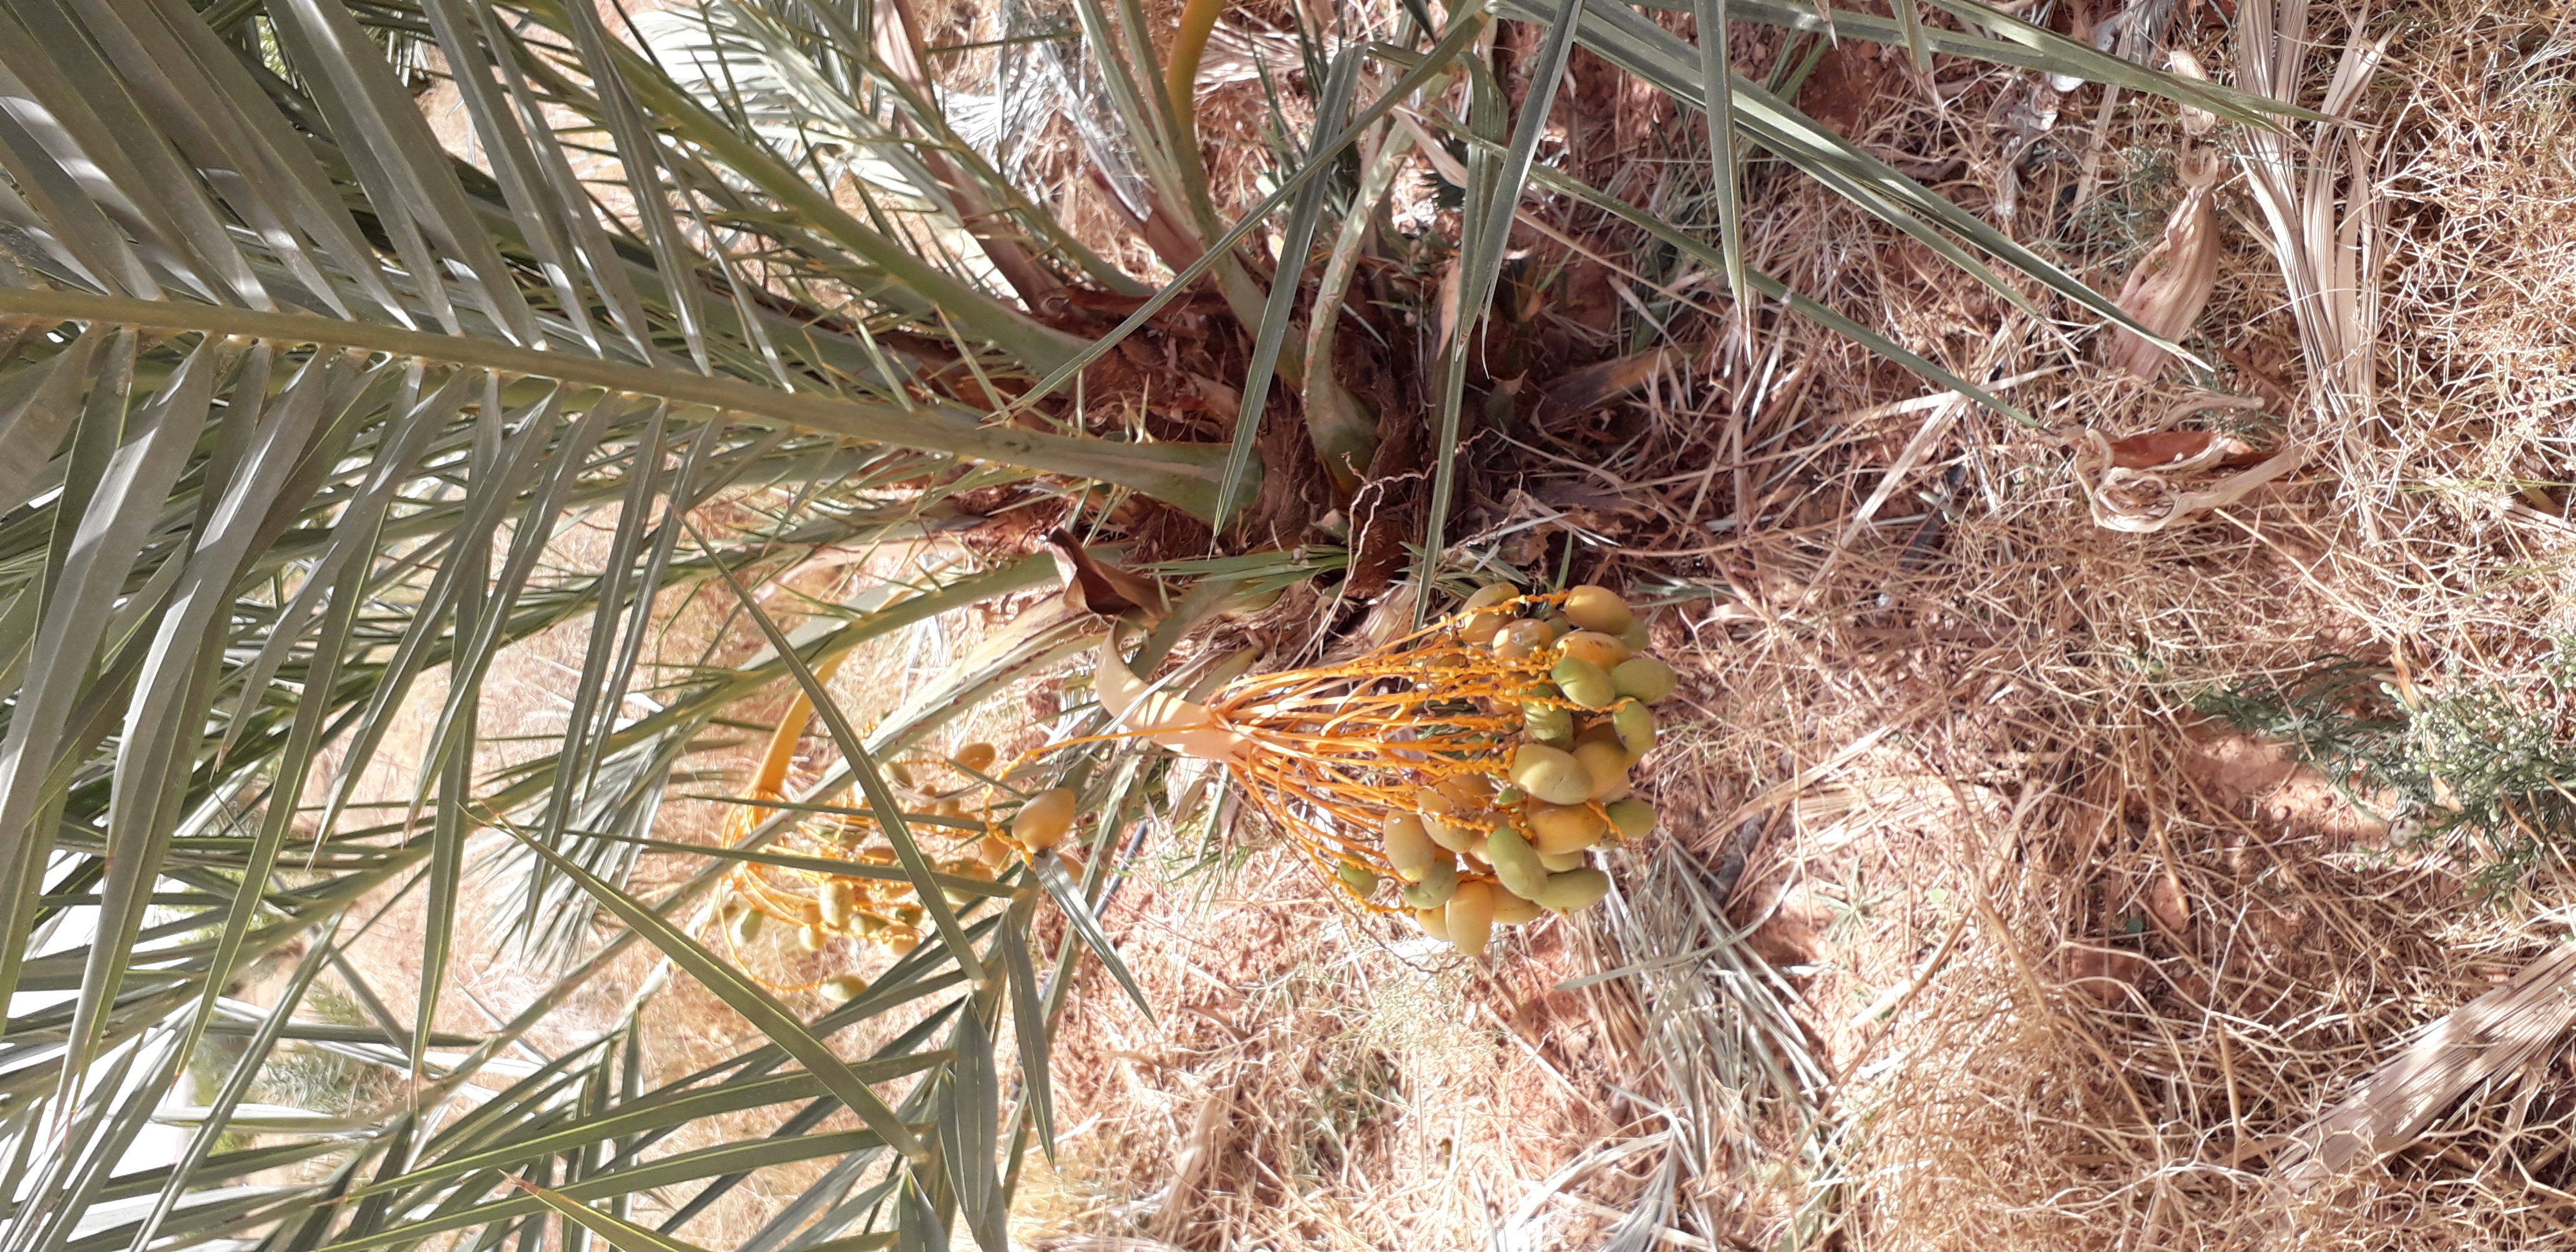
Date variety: Boumajhoul